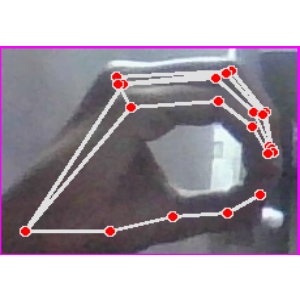
अक्षर: ठ